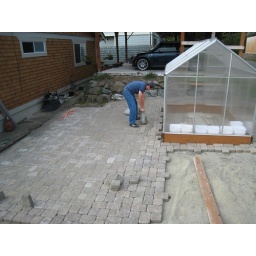
FH opens a bag of sand to spread between the pavers to lock them in place.